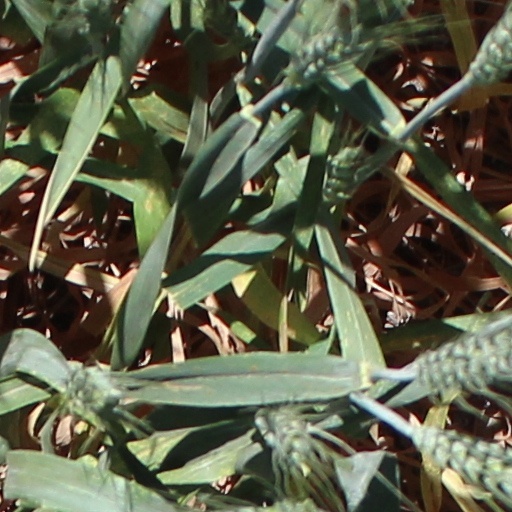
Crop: wheat